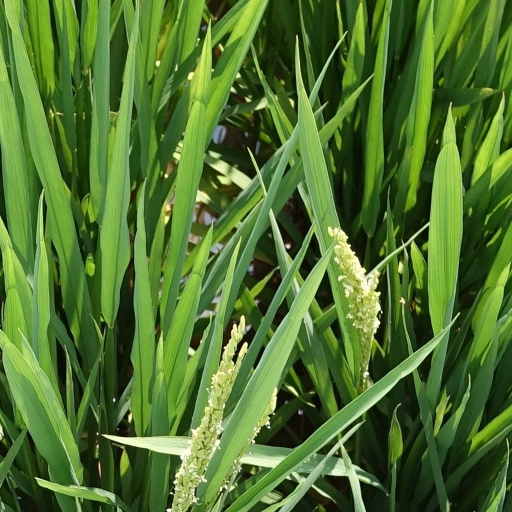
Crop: rice